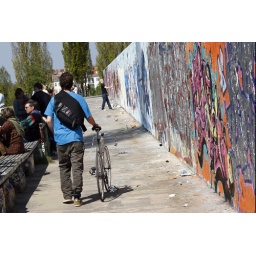
A guy walking with his fixed gear bike near the graffitied Berlin Wall in the Mauer Park